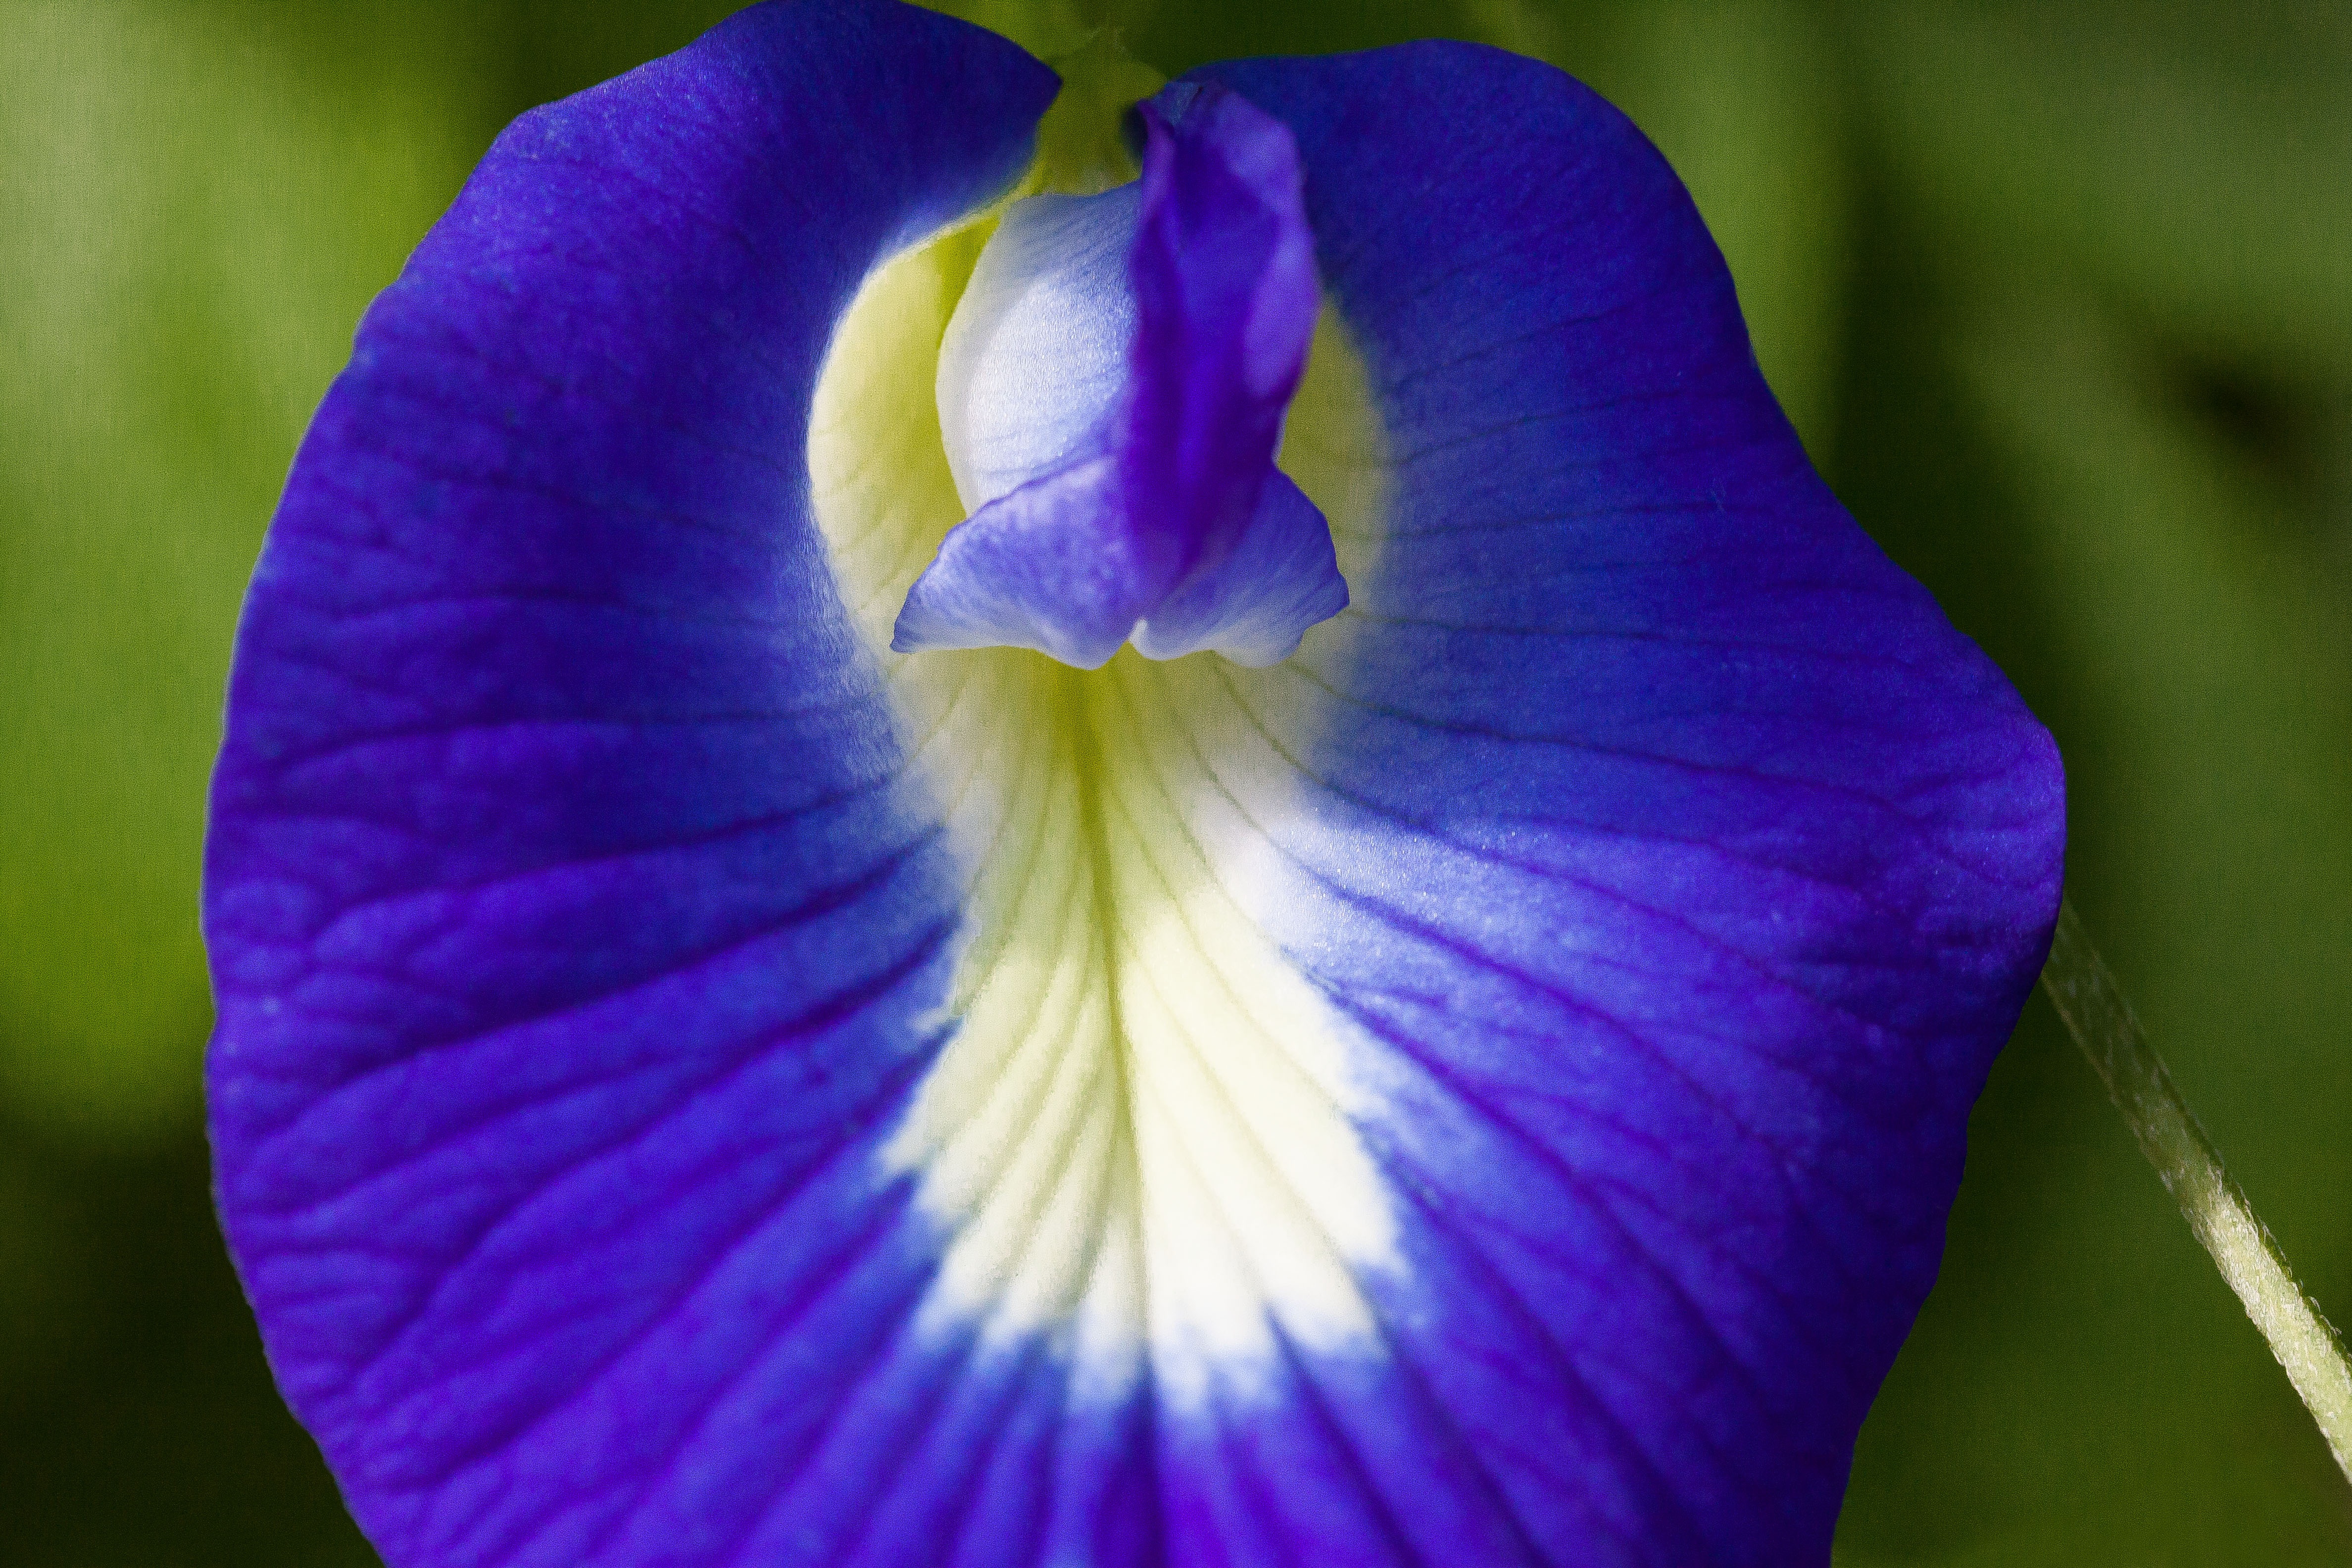
blossom, plant, white, flower, purple, petal, bloom, green, macro, blue, yellow, flora, wildflower, close up, iris, eye, violet, organ, macro photography, flowering plant, fabaceae, faboideae, clitoria ternatea, plant stem, land plant, violet family, blue klitorie, climbing ornamental plant